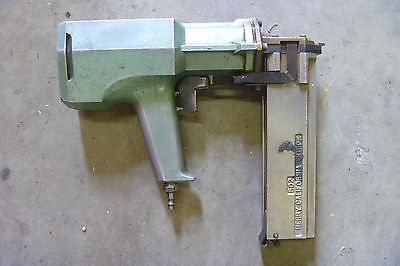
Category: stapler